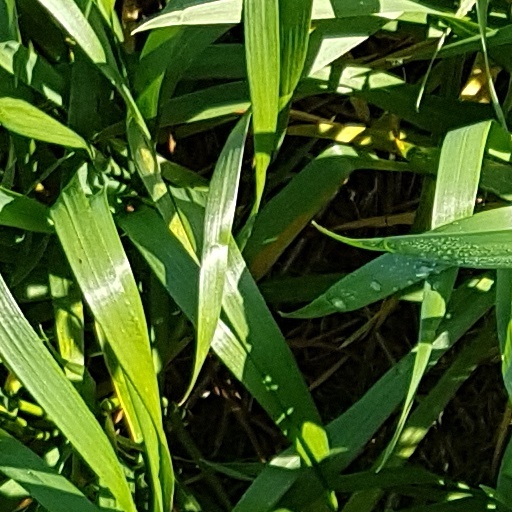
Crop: wheat